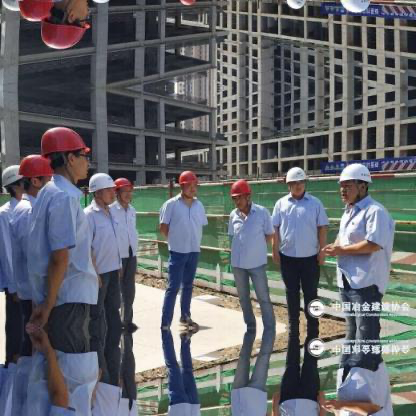
Objects in the image:
label: helmet
label: helmet
label: helmet
label: helmet
label: helmet
label: helmet
label: helmet
label: helmet
label: helmet
label: helmet
label: helmet
label: helmet
label: helmet
label: helmet
label: helmet